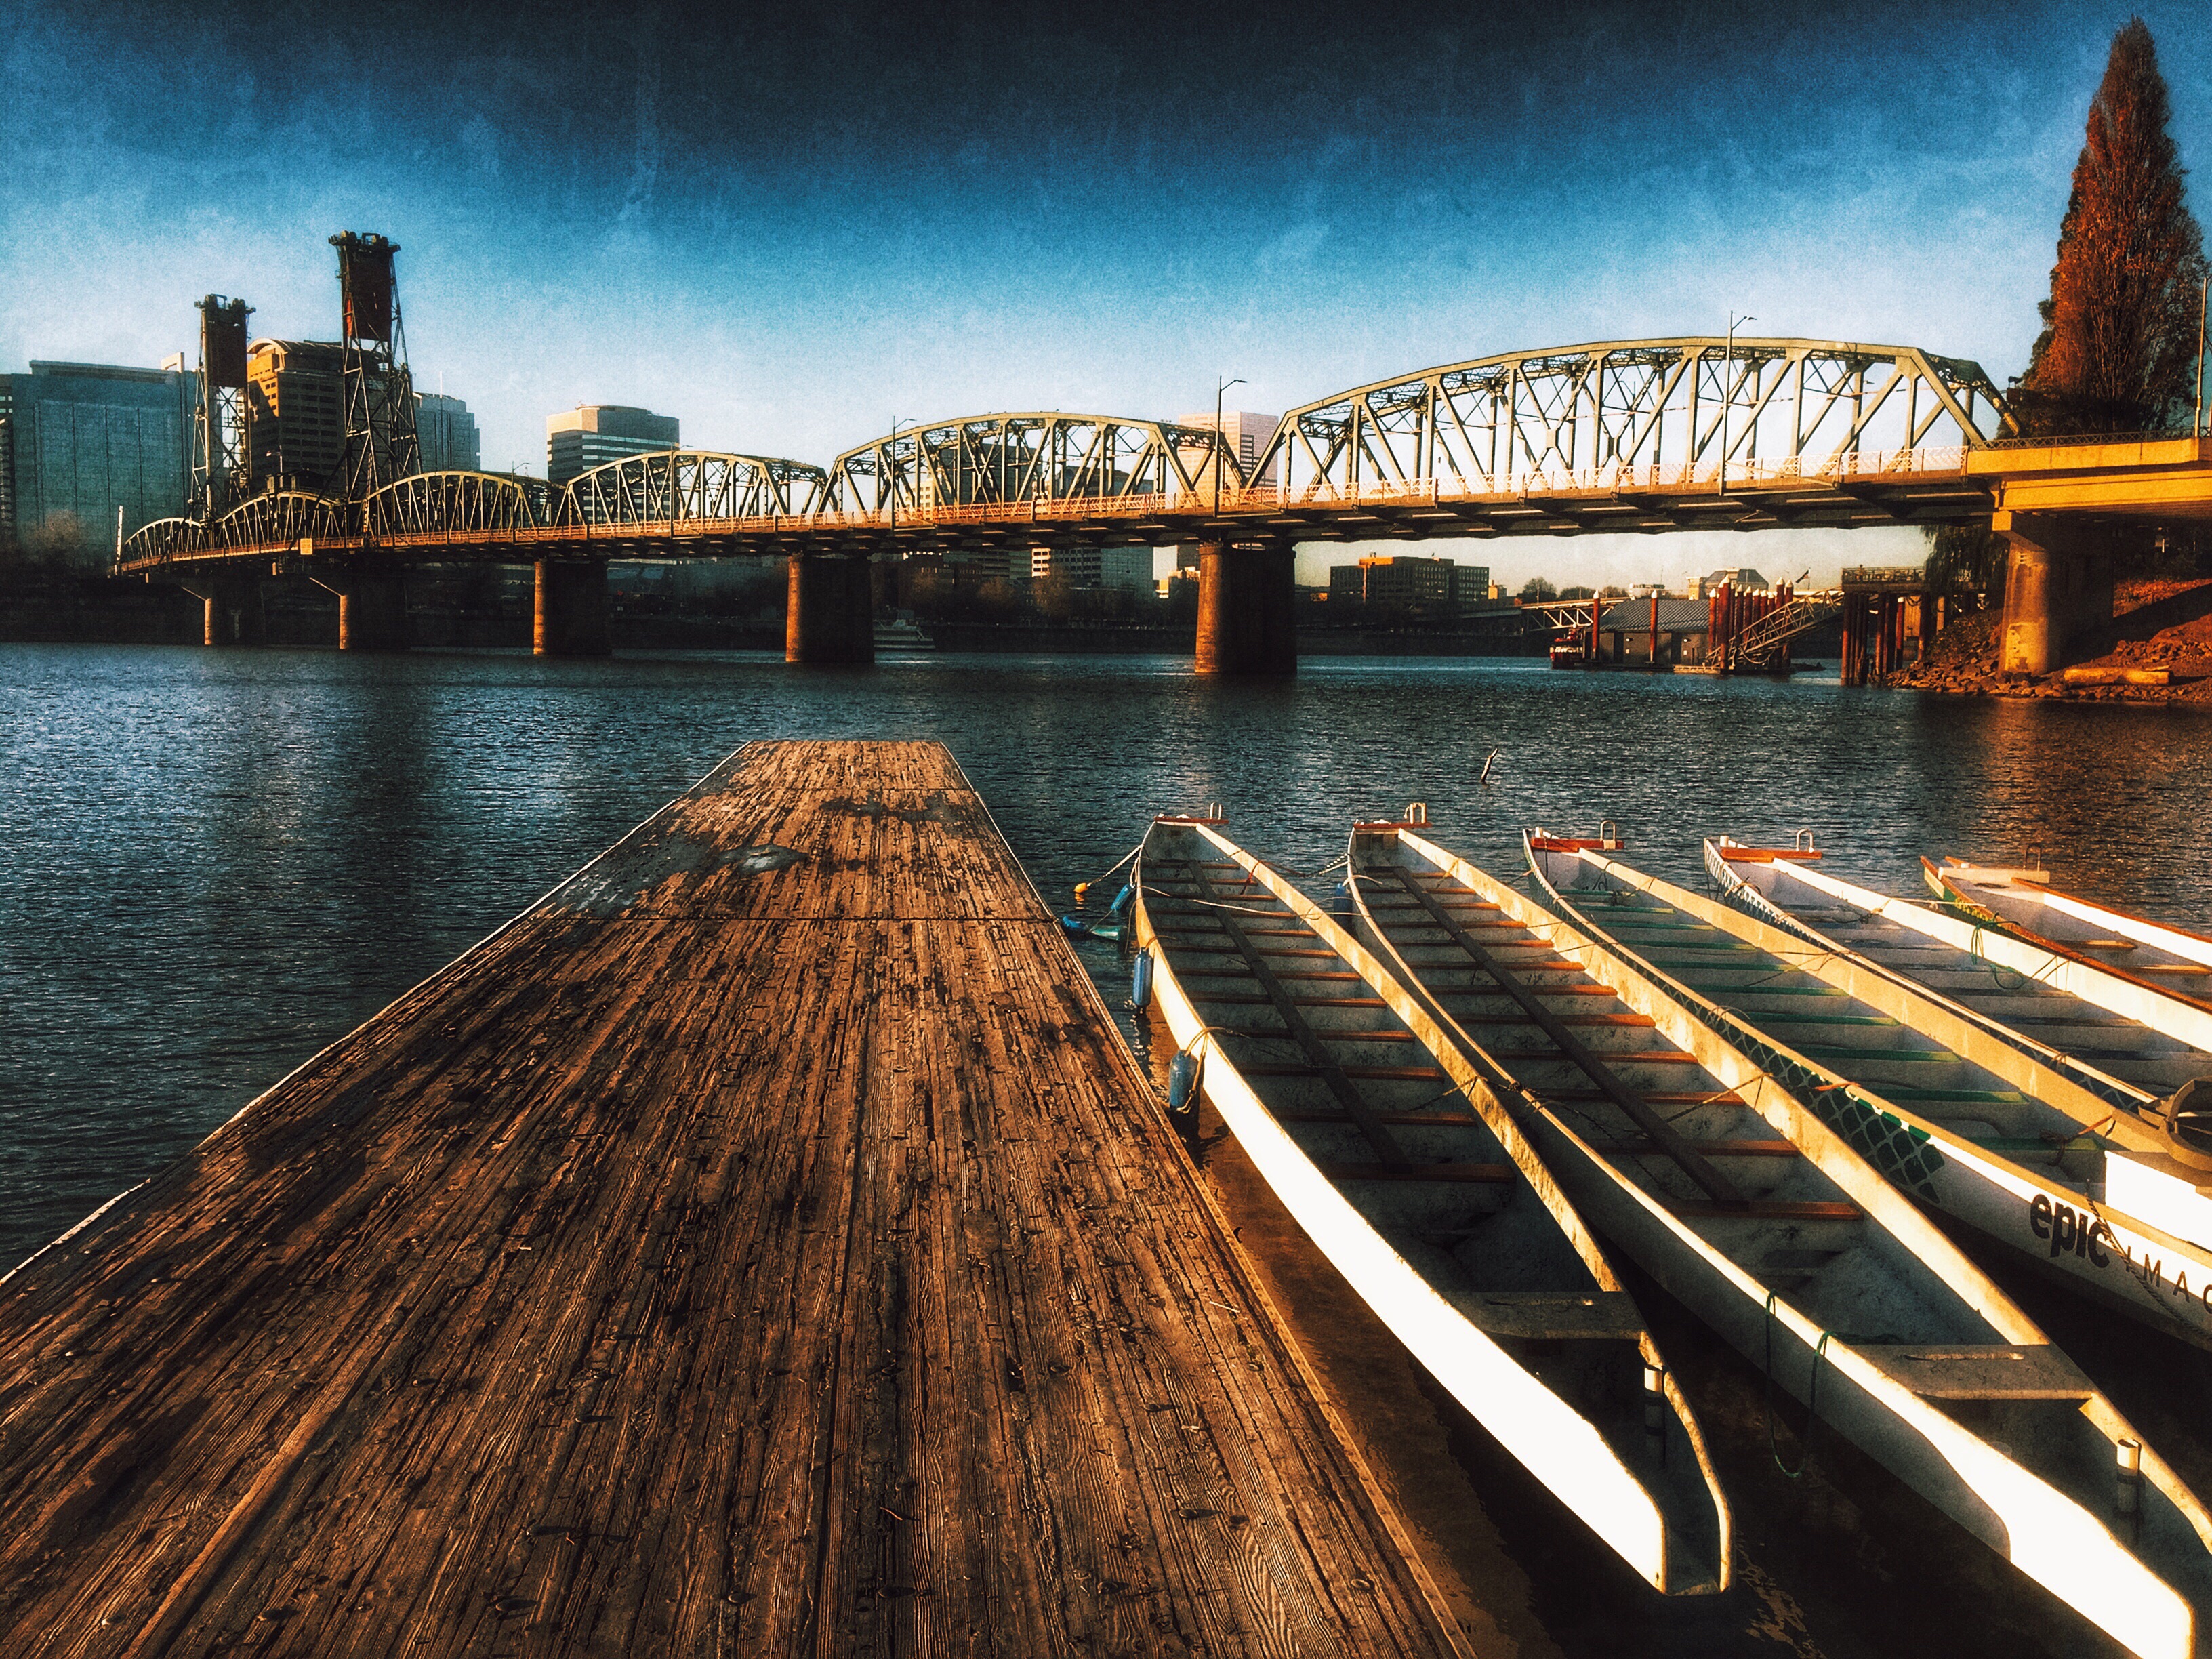
iphone, smartphone, apple, sea, coast, dock, bridge, row, night, morning, dawn, city, pier, river, cityscape, dusk, evening, reflection, phone, landmark, waterway, boats, snapseed, images, 6, six, plus, iphoneography, cell, oregon, portland, ian, sane, phoneography, willamette, southeast, app, hawthorne, bridgepoint, nonbuilding structure